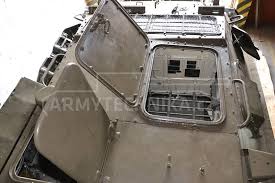
Label: BTR-60